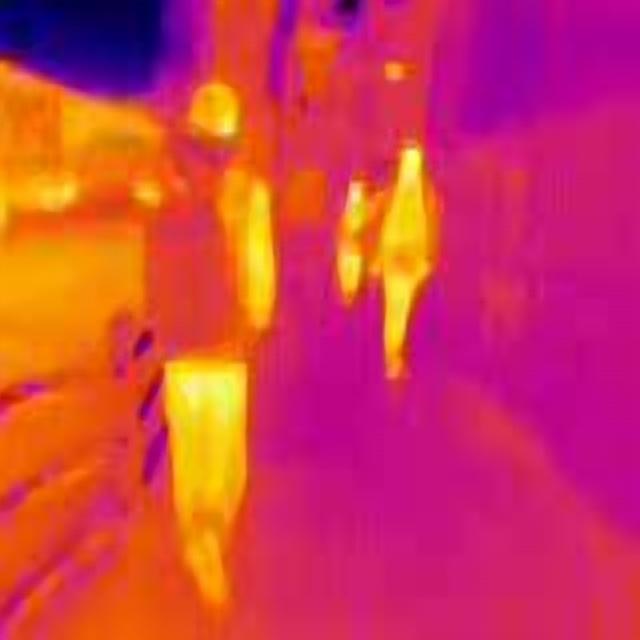
Detected objects:
label: person
label: person
label: person